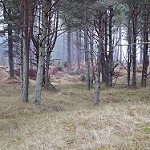
Label: forest